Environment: real
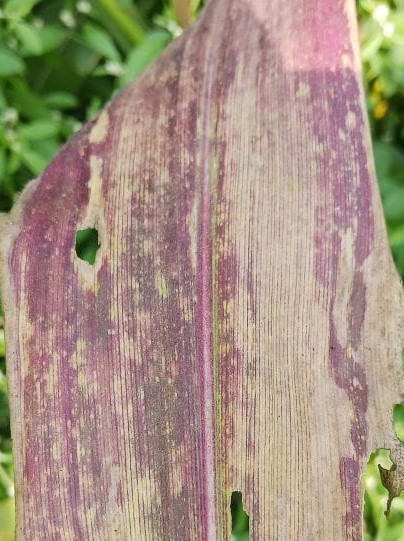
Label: phosphorus_deficiency